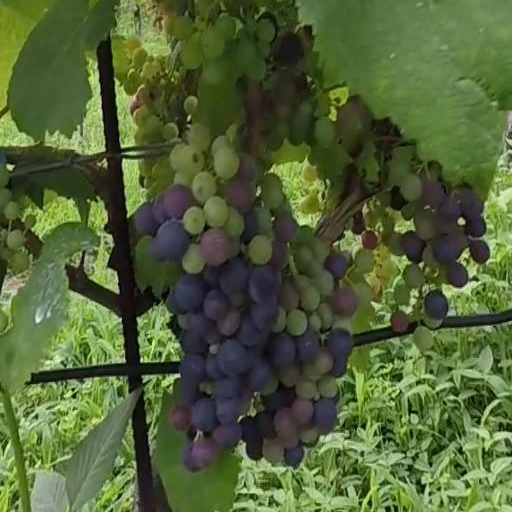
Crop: grape